Antonio Lasciac

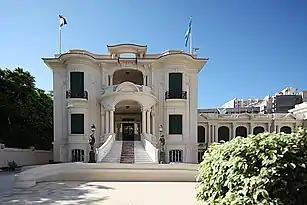
Villa of Princess Fatma Al-Zahra, 1919, Alexandria, today Royal Jewelry Museum

Asteroid 292459 Antoniolasciac, discovered by astronomers at the Italian Farra d'Isonzo Observatory in 2006, was named in his memory. The official was published by the Minor Planet Center on 14 November 2016.